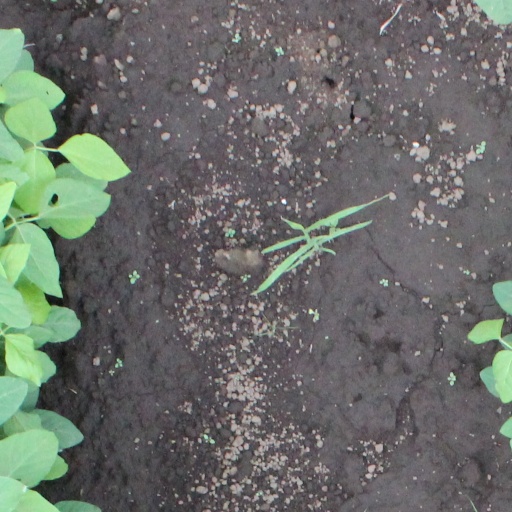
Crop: soybean